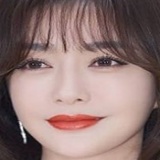
diễn viên Tần Lam